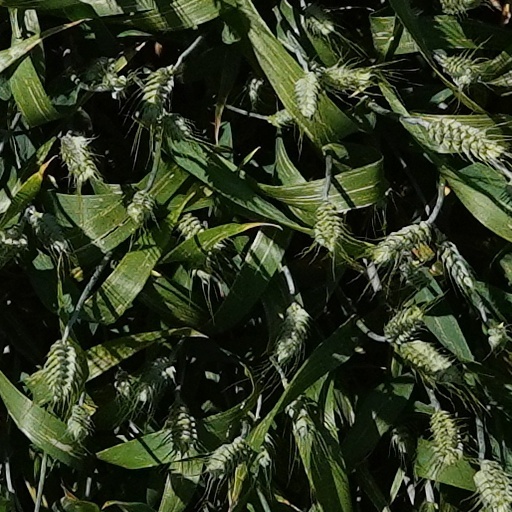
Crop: wheat